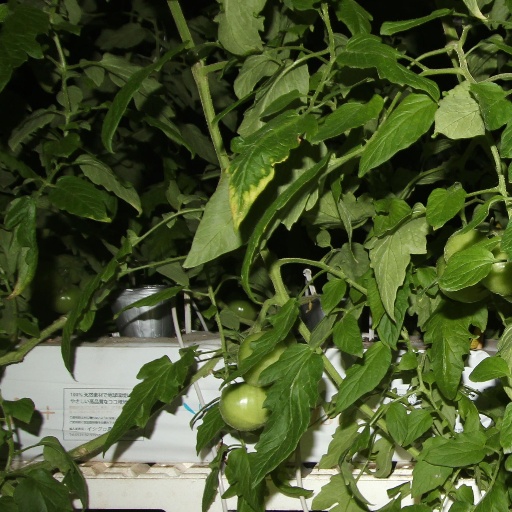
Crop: tomato